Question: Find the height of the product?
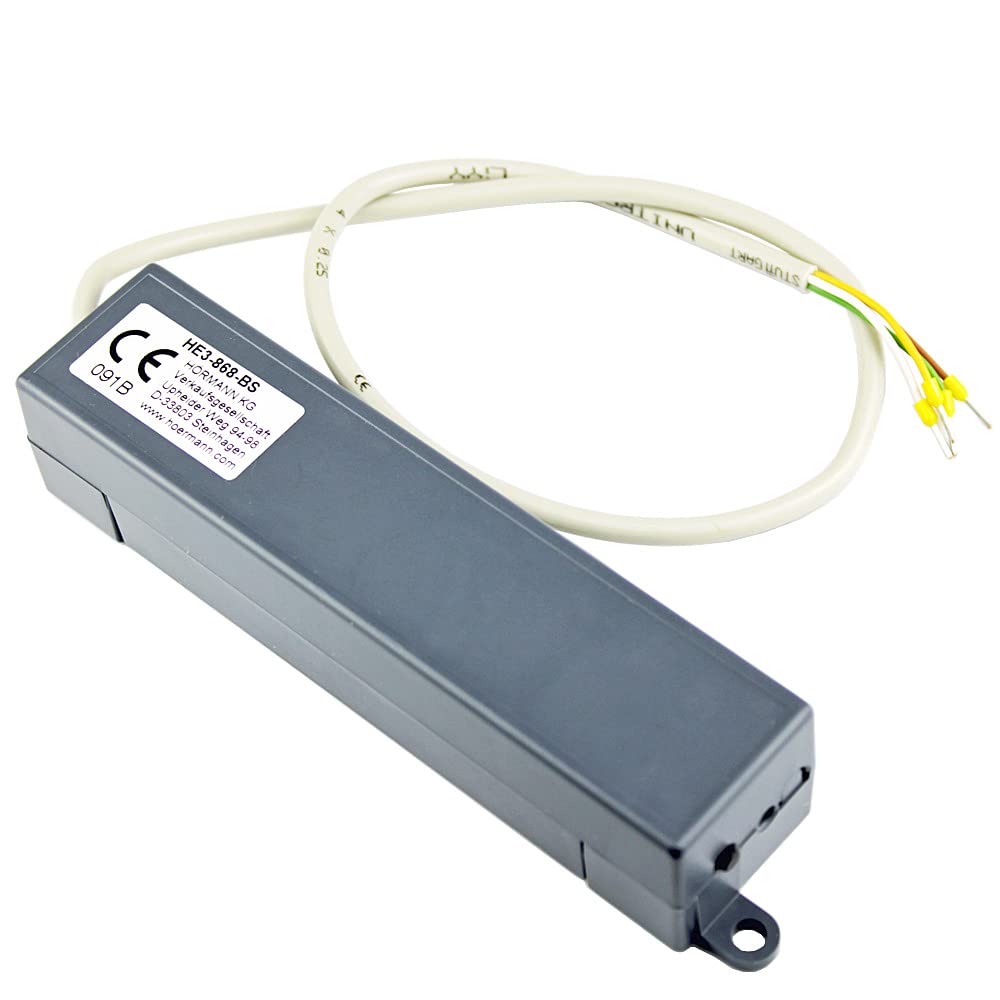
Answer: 94.0 centimetre